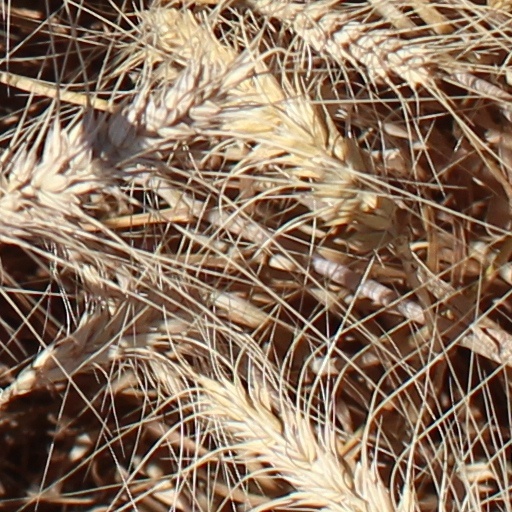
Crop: wheat